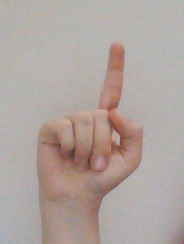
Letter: bb